Minuscule 545

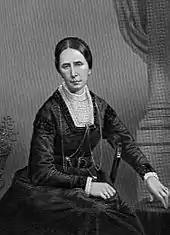
The Lady Burdett-Coutts

According to the colophon the manuscript was written by Theodoros, a scribe, in the year of the world 6938, meaning A.D. 1439. The colophon states: